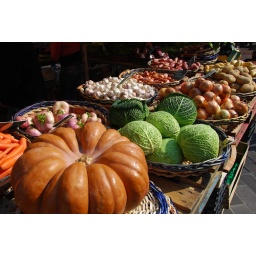
One of the many local produce stands at flower market in Nice.